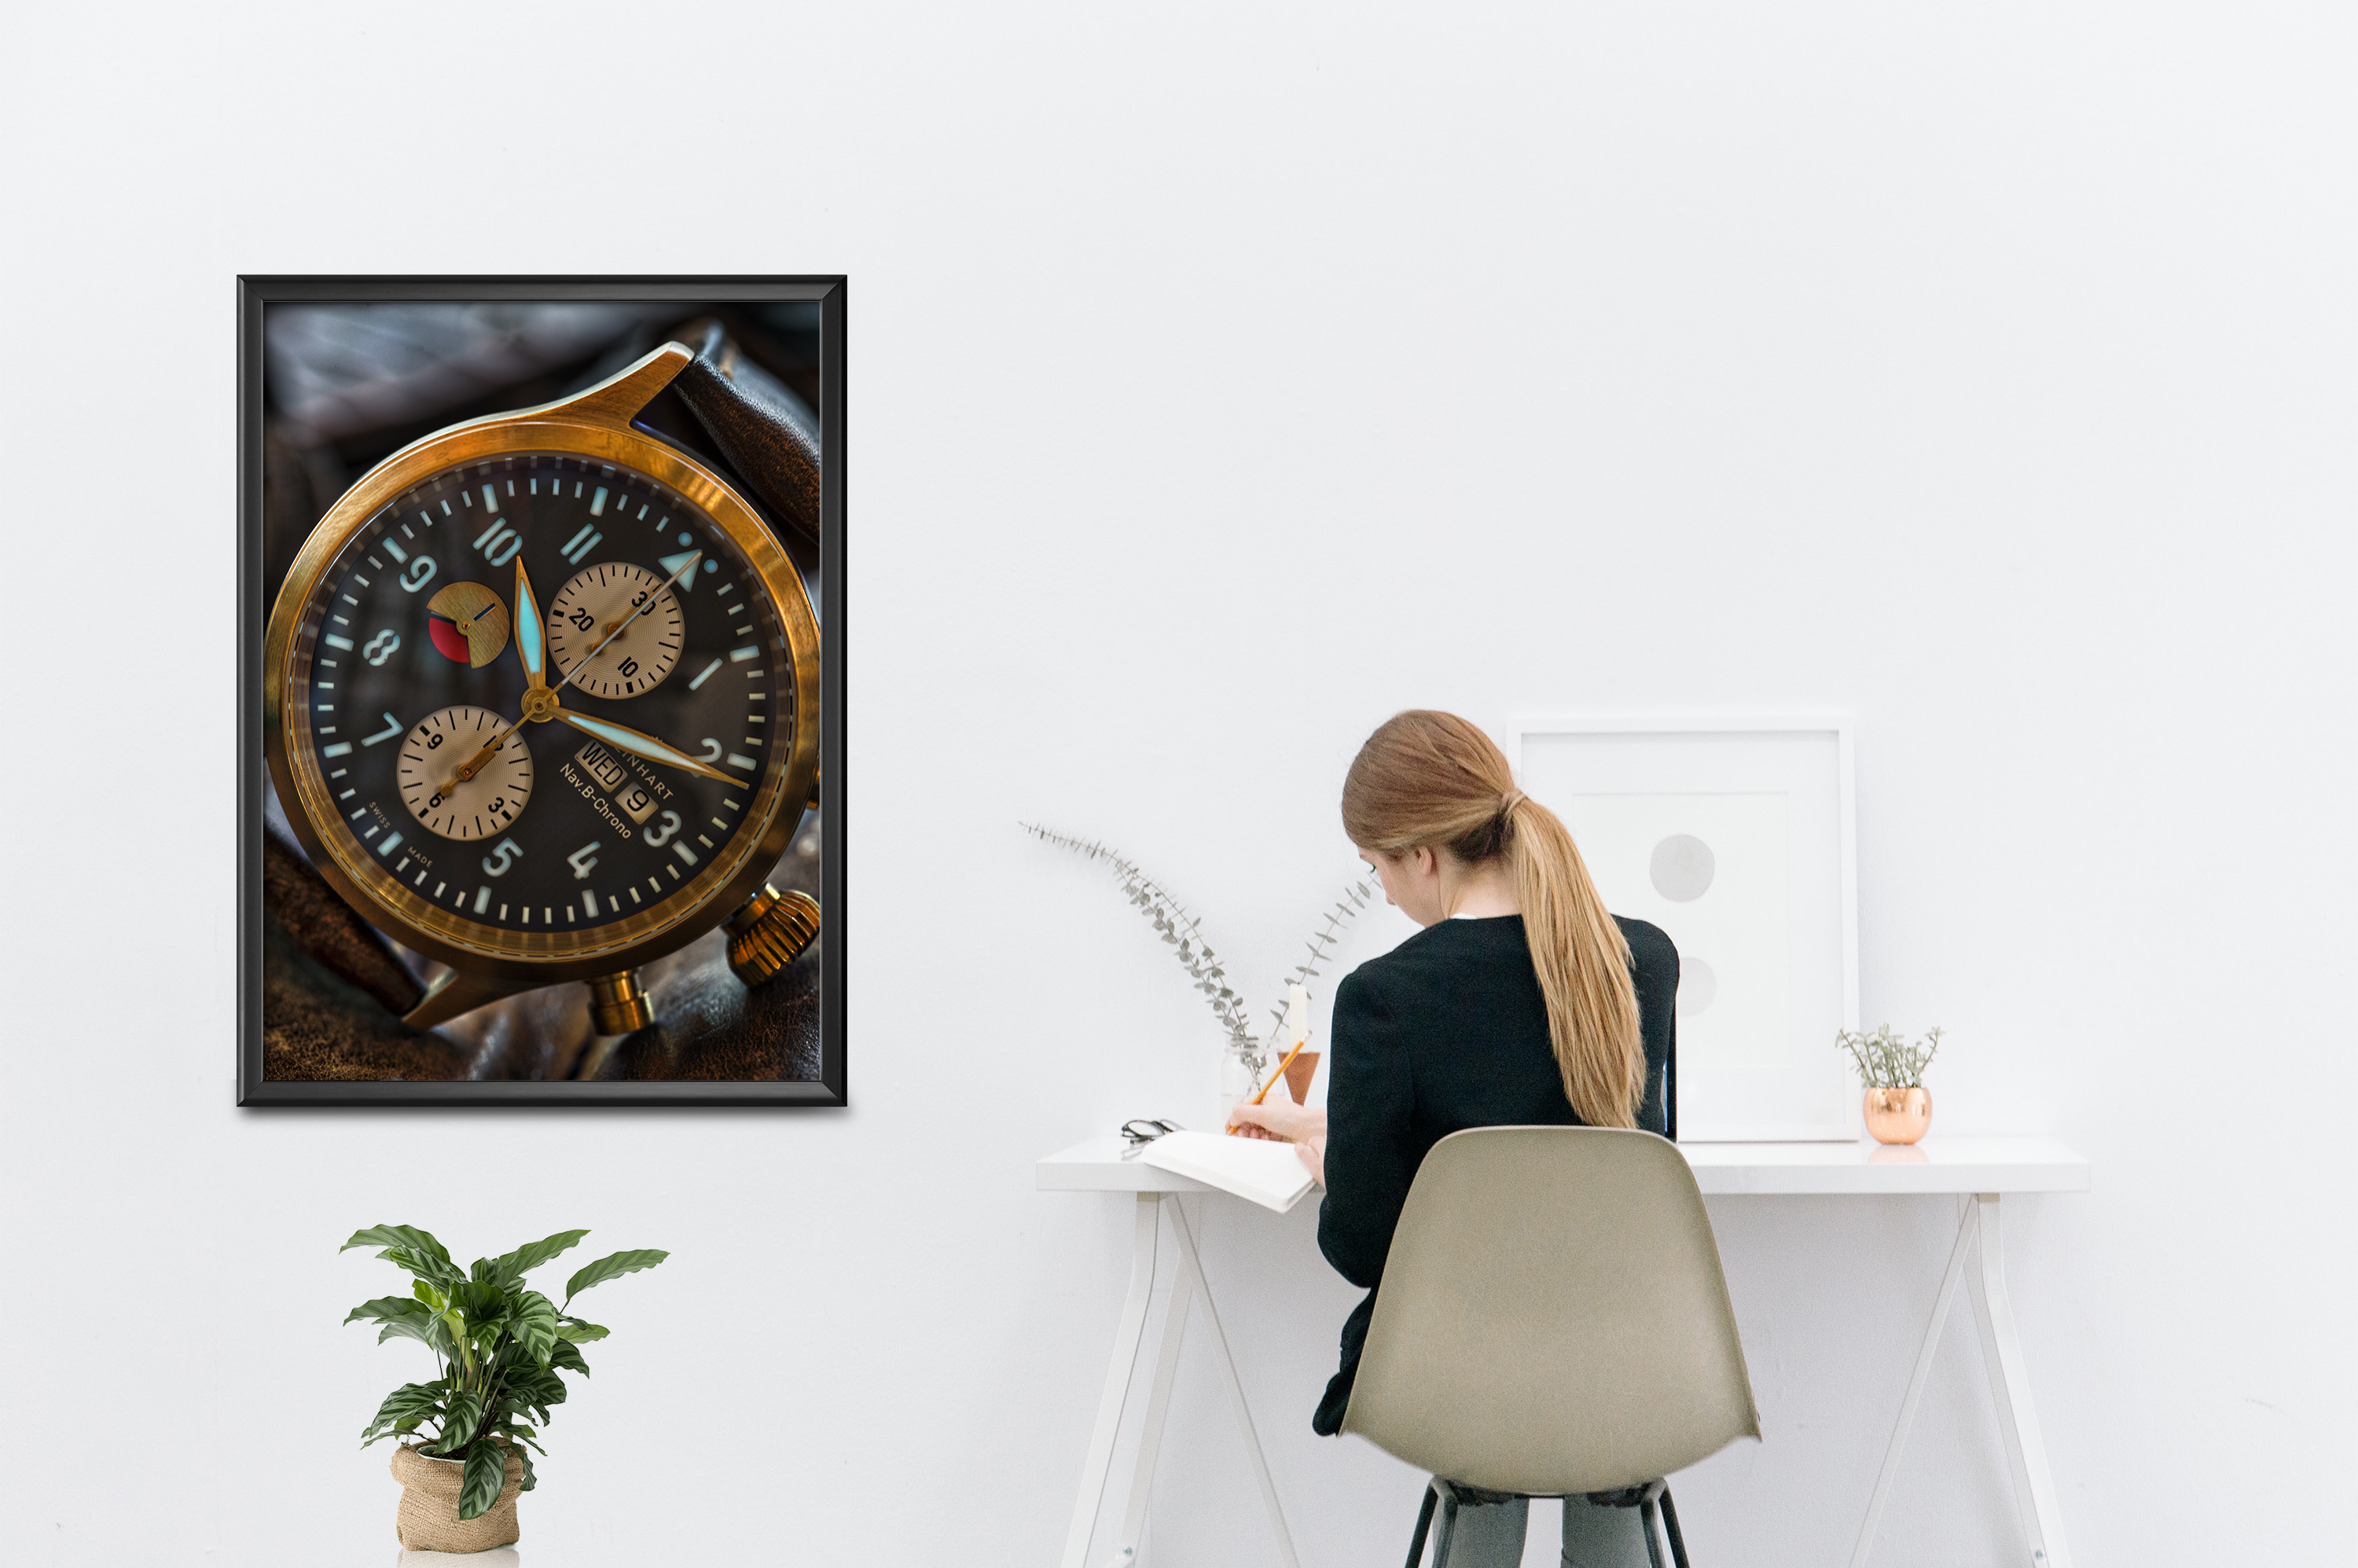
horology, timepiece, wrist worn, timer, watches, pilot watches, bronze, clock, home accessories, product design